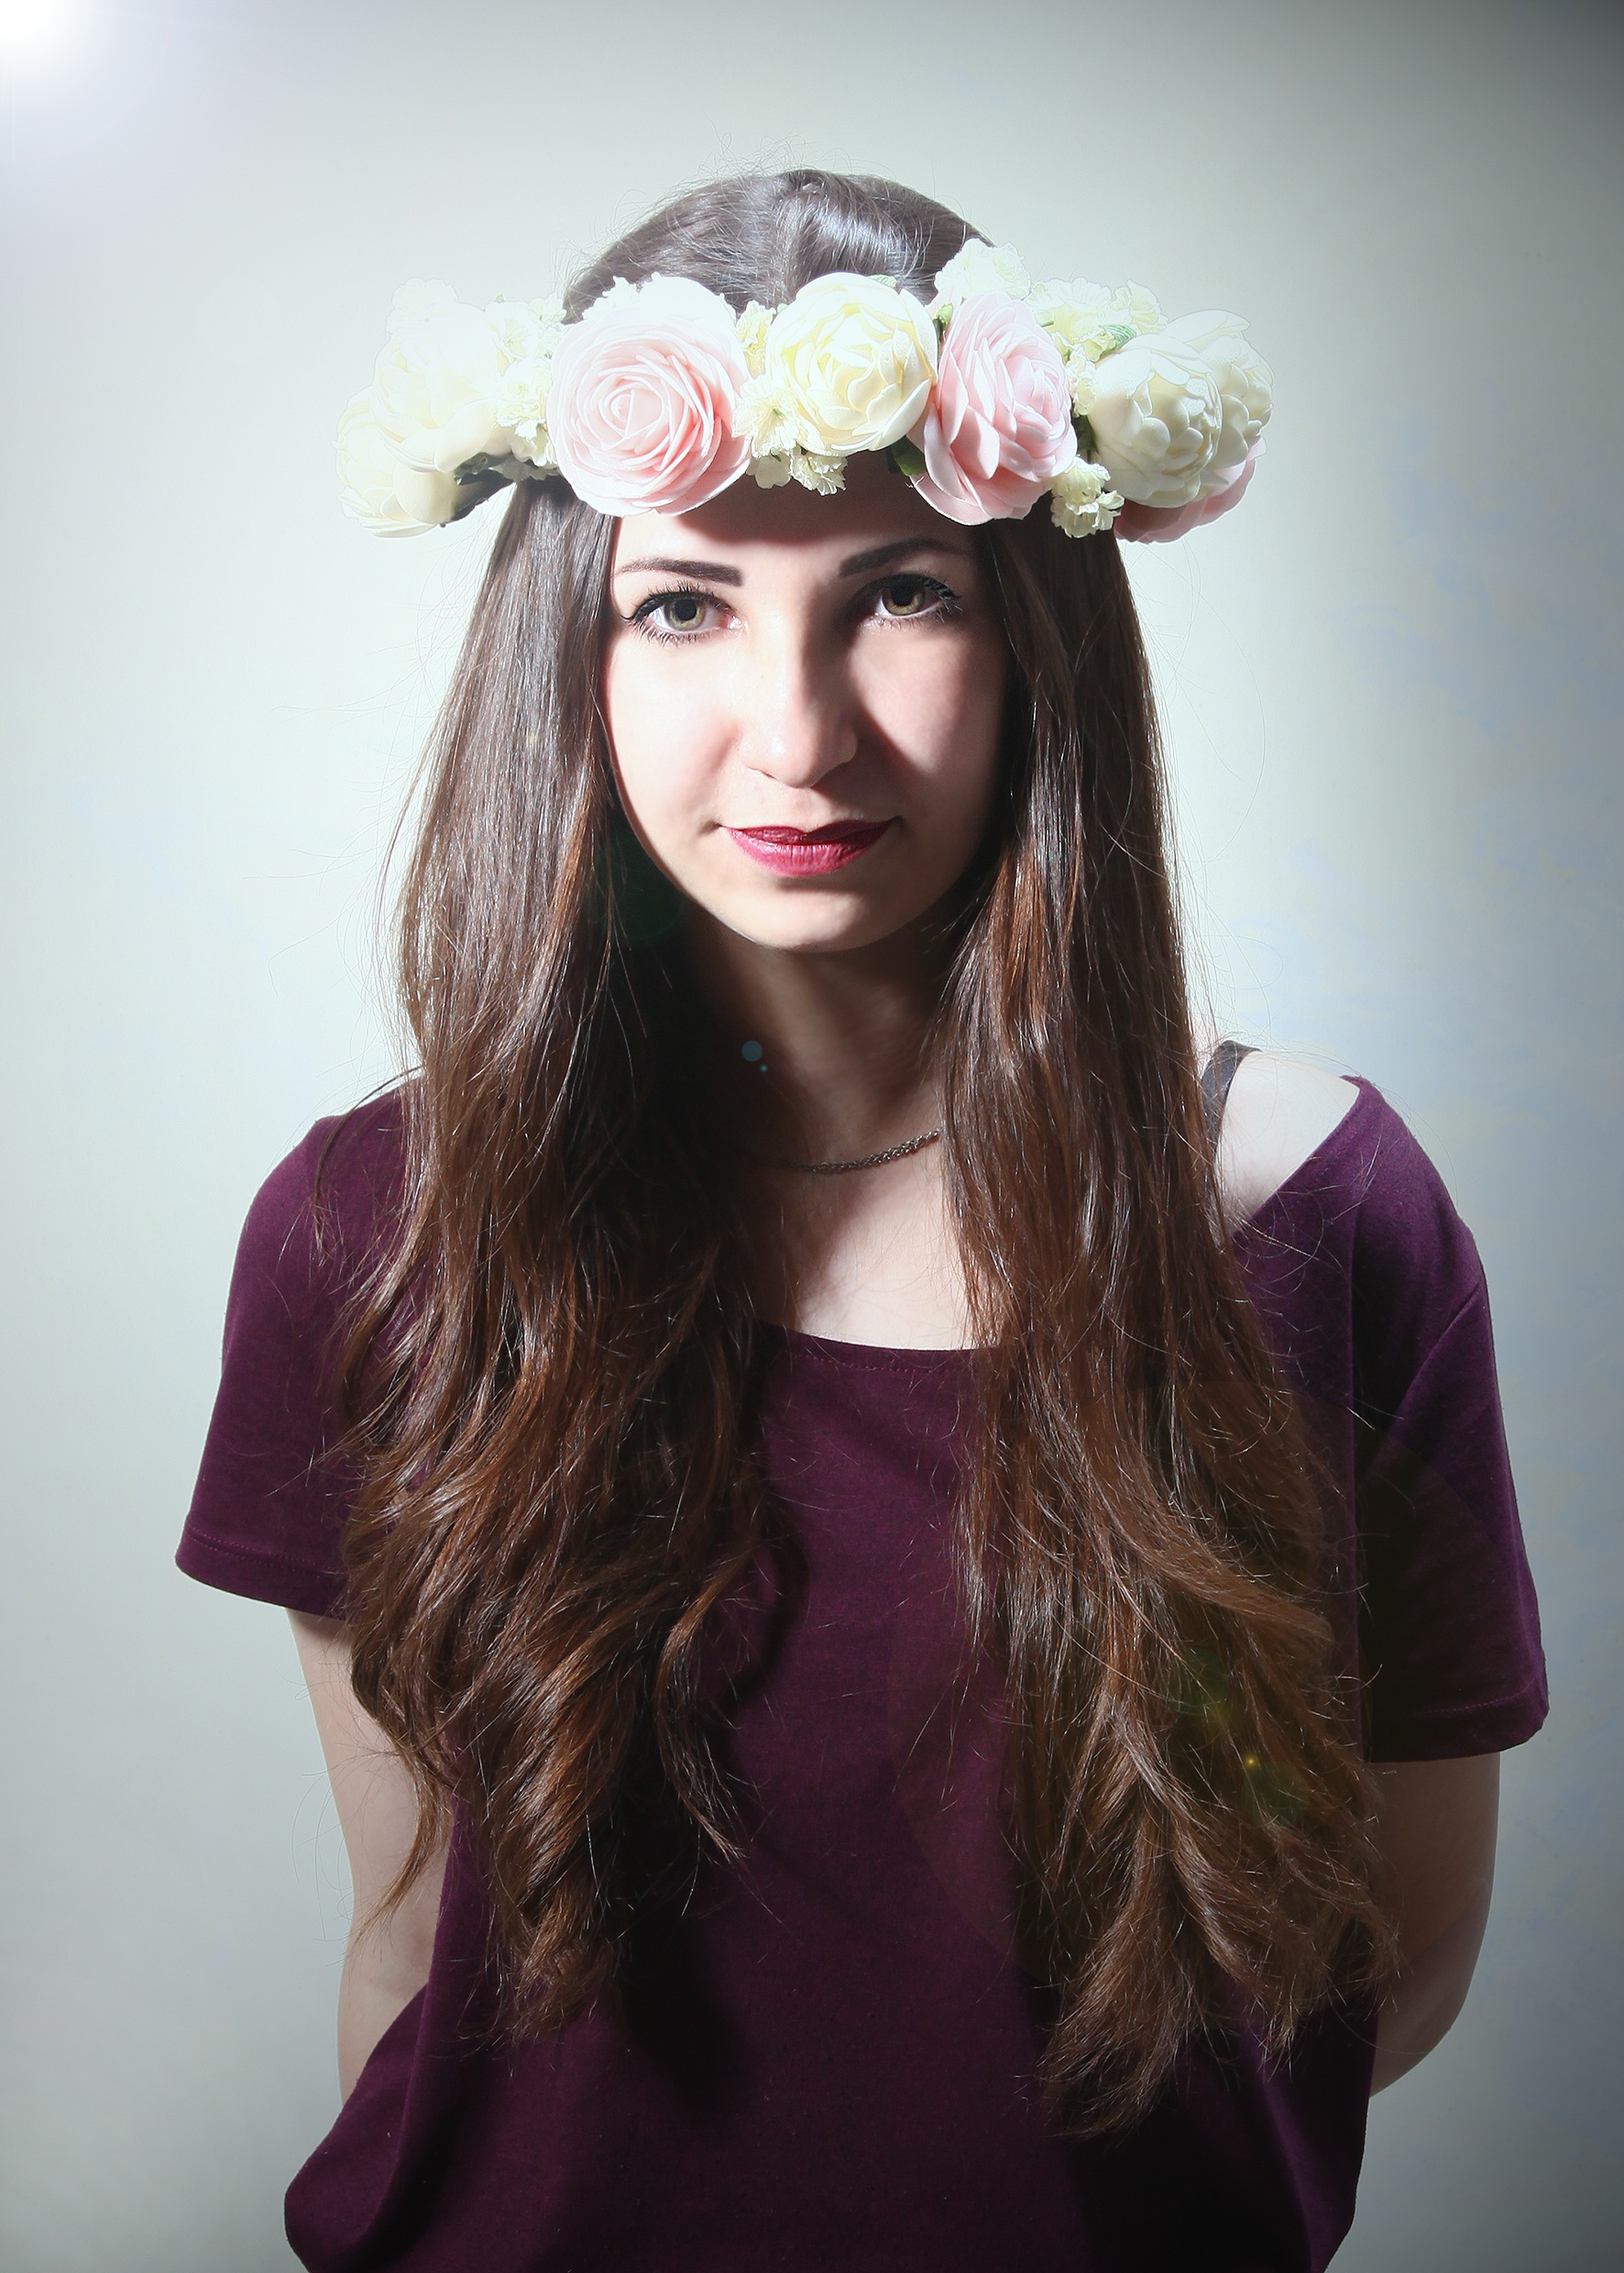
nature, people, girl, woman, hair, purple, brunette, portrait, model, young, youth, hat, fashion, clothing, pink, lighting, headgear, hairstyle, long hair, flowers, posing, outside, glasses, innocence, head, beauty, character, costume, blooms, dreams, the freshness, peace of mind, shyness, photo shoot, the delicacy, unconcern, fashion accessory, vision care, hair accessory